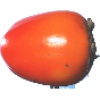
Label: Kaki 1